Australian Paralympic Athletics Team

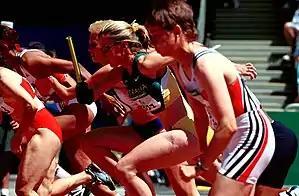

Men – Shayne Allen, Kieran Ault-Connell, Wayne Bell, Malcolm Bennett, Anthony Biddle, Russell Billingham, Fabian Blattman, Damien Burroughs, Lee Cox, Roy Daniell, Mark Davies, Michael Dowling, Stephen Eaton, John Eden, Don Elgin, Kurt Fearnley, Anton Flavel, Heath Francis, Neil Fuller, Terry Giddy, Murray Goldfinch, Gerrard Gosens, Adrian Grogan, Brian Harvey, Clayton Johnson, Lachlan Jones, John Lindsay, Hamish MacDonald, John Maclean, Tim Matthews, Jeff McNeill, Paul Mitchell, Andrew Newell, Paul Nunnari, Sam Rickard, Ed Salmon (guide for Gosens), Russell Short, Greg Smith, Tim Sullivan, Darren Thrupp, Geoff Trappett, Steve Thorley (guide for Gosens), Dean Turner, Bruce Wallrodt, Stephen Wilson